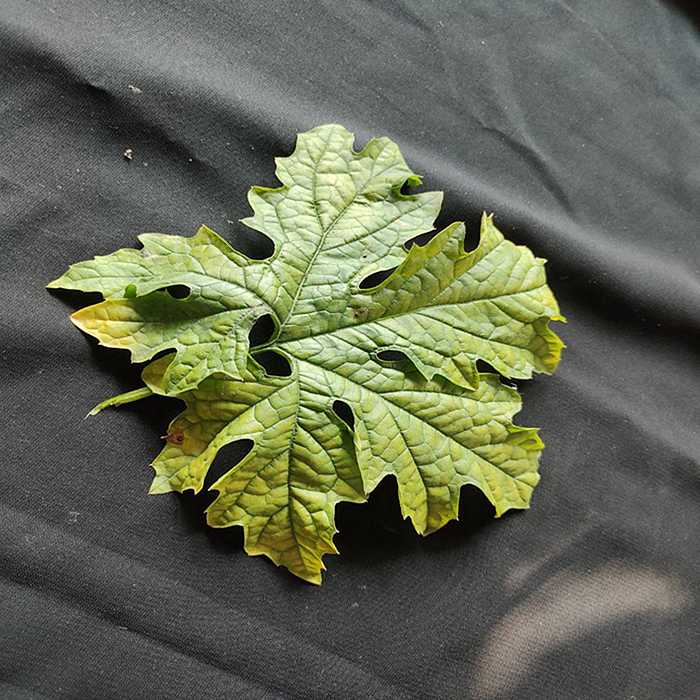
Plant: Bitter Gourd
Label: Mosaic virus